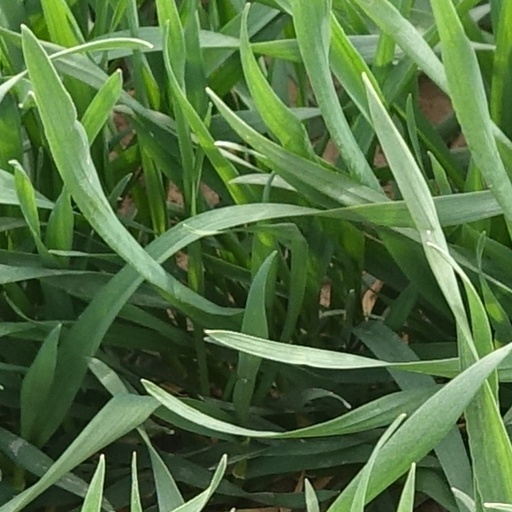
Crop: wheat